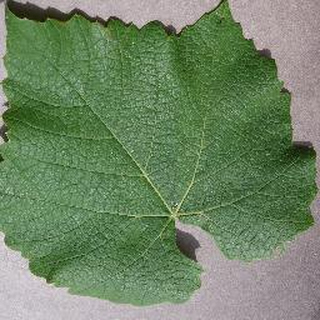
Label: healthy_grape